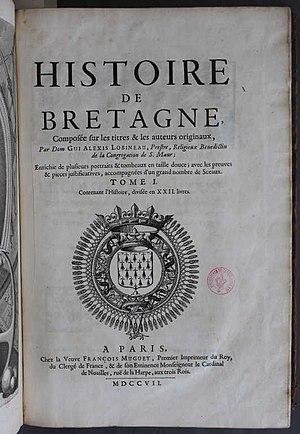
Histoire de Bretagne, de Dom Lobineau
Histoire de Bretagne composée sur les titres & les auteurs originaux est un ouvrage historique publié en 1707, et s'intéressant à l'histoire de la Bretagne. Commencé par Dom Gallois, il est finalement achevé par un autre mauriste Dom Lobineau suite à la mort de ce dernier.
Guy Alexis Lobineau, dit Dom Lobineau, né le 9 octobre 1667 à Rennes, mort le 3 juin 1727 en l'abbaye de Saint-Jacut-de-la-Mer, est un historien breton, moine bénédictin de la congrégation de Saint-Maur.